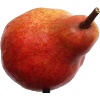
Label: Pear Red 1